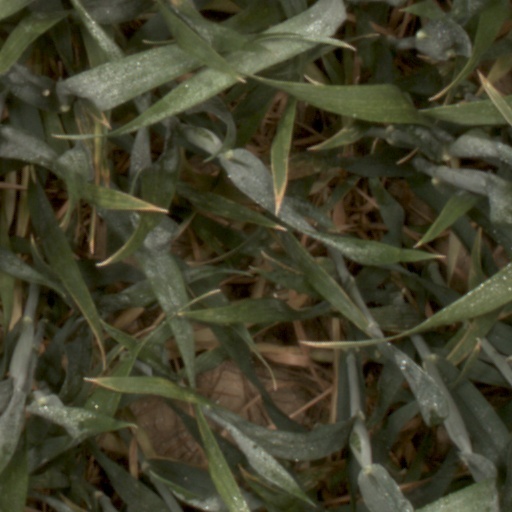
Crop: wheat